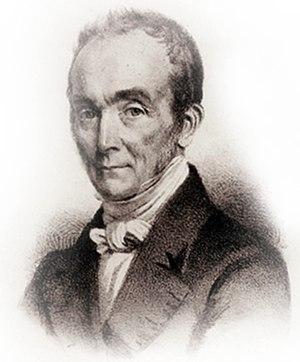
Portrait de Ami Bost (1790-1874)
Ami Bost, né le 10 juin 1790 à Genève et mort le 24 décembre 1874 à La Force, est un pasteur protestant suisse, connu pour son ministère itinérant dans le cadre du Réveil protestant, dont il est l'un des initiateurs.